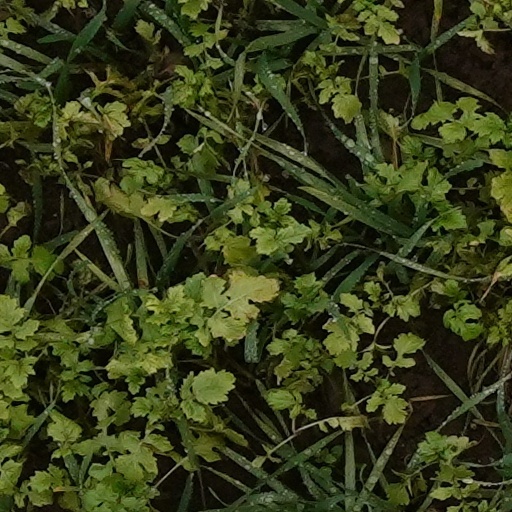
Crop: wheat